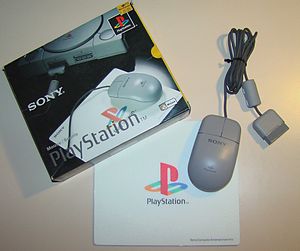
PlayStation / Galleri
PlayStation var en meget succesfuld spillekonsol, produceret af Sony. Den er senere kommet i en mindre udgave, PSone, samt de efterfølgende udgaver, PlayStation 2, PlayStation 3 og PlayStation 4. Sidstnævnte blev annonceret i 2013. Af håndholdte udgaver findes PlayStation Portable, PSP Go og PlayStation Vita.